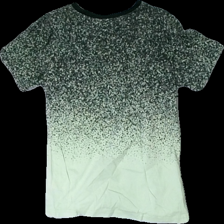
View: back
Type: T-shirt
Category: Children
Brand: H&M
Colors: Black, Green, White
Material: 100% cotton
Pattern: Other
Cut: Regular
Size: 140
Season: All
Damage location: middle center
Damage 2 location: middle right
Damage 3 location: bottom center
Price range: <50
Recommended usage: Reuse
Description: grön t-shirt med svarta prickar upptill och text